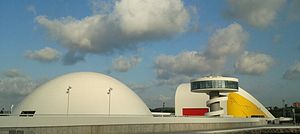
Centro Niemeyer
Centro Niemeyer
Oscar Niemeyer International Cultural Center, kendt som Centro Niemeyer, er er et internationalt kulturcenter oprettet af den den spanske stat og regionen Asturien i Spanien, beliggende i byen Avilés. Det er tegnet af den brasilianske arkitekt Oscar Niemeyer, og indviet den 26. maj 2011. Centeret integrerer forskellige kunstneriske og kulturelle arrangementer som udstillinger, musik, teater, dans, film og gastronomi. Centeret ligger på højre bred af udmundingen af Avilés i Asturias.